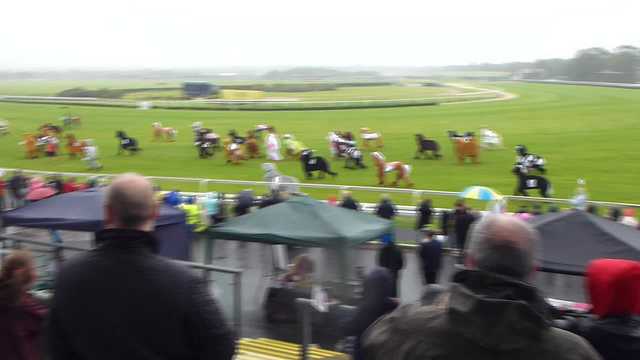
user: Given an image and a question. Answer the question in a short answer. Question: What are they watching? Short Answer:
assistant: horse race